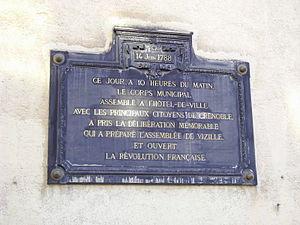
L’histoire de Grenoble couvre plus de 2 000 ans. À l'époque gallo-romaine, le bourg gaulois porte le nom de Cularo puis de Gratianopolis et voit son importance accrue lorsque les Comtes d’Albon la choisissent au début du XIᵉ siècle comme capitale de leur principauté, le Dauphiné. Avec ce nouveau statut, puis trois siècles plus tard l'annexion du Dauphiné au royaume de France, l'économie de Grenoble s'est développée pour devenir une ville parlementaire et militaire, gardienne de la frontière avec les États de Savoie.
L'Hôtel de Lesdiguières est un édifice historique construit à partir de 1602, situé rue Hector Berlioz, devant le jardin de ville de Grenoble.